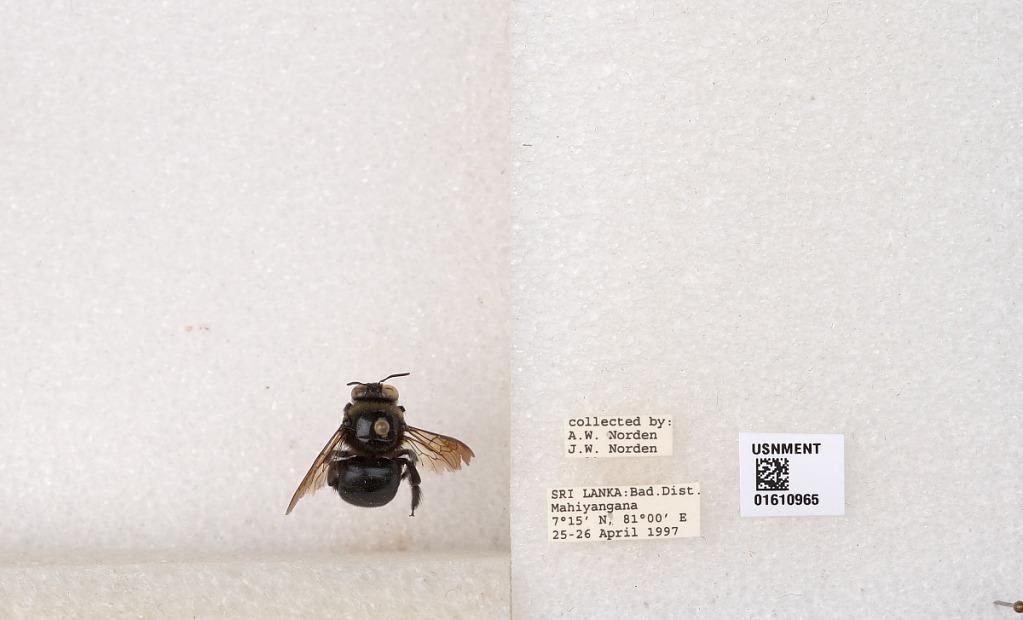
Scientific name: Xylocopa (Nodula) amethystina (Fabricius)
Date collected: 1977-4-26
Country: Sri Lanka
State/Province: Uva
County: Badulla
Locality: Mahiyangana
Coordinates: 7.25, 81